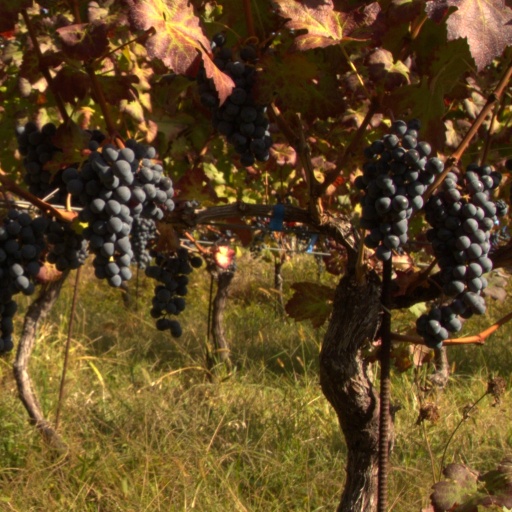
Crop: grape